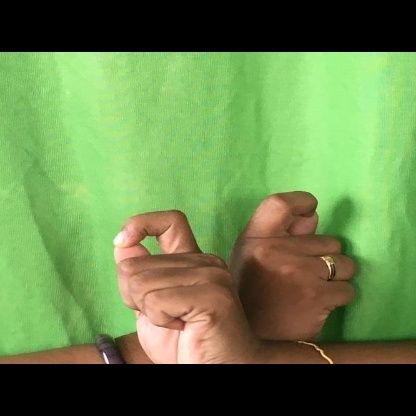
Mudra: Berunda